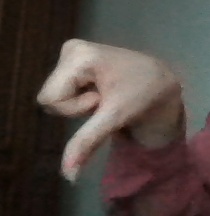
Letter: waw